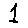
Label: 1